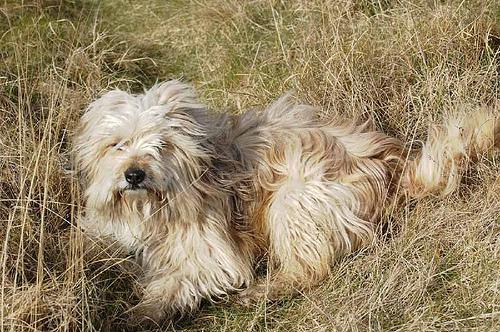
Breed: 203-n000021-Tibetan_terrier